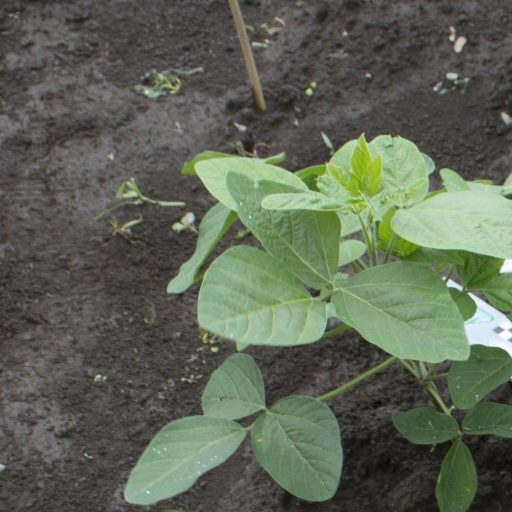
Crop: soybean